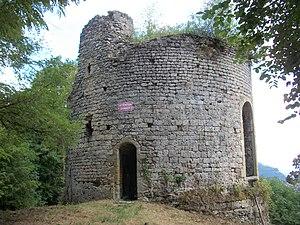
Tour Barral, dominant l'hôpital de Voiron, Isère, France Object location45°
Voiron est une commune française située dans la neuvième circonscription du département de l'Isère en région Auvergne-Rhône-Alpes et, autrefois, rattachée à l'ancienne province du Dauphiné.